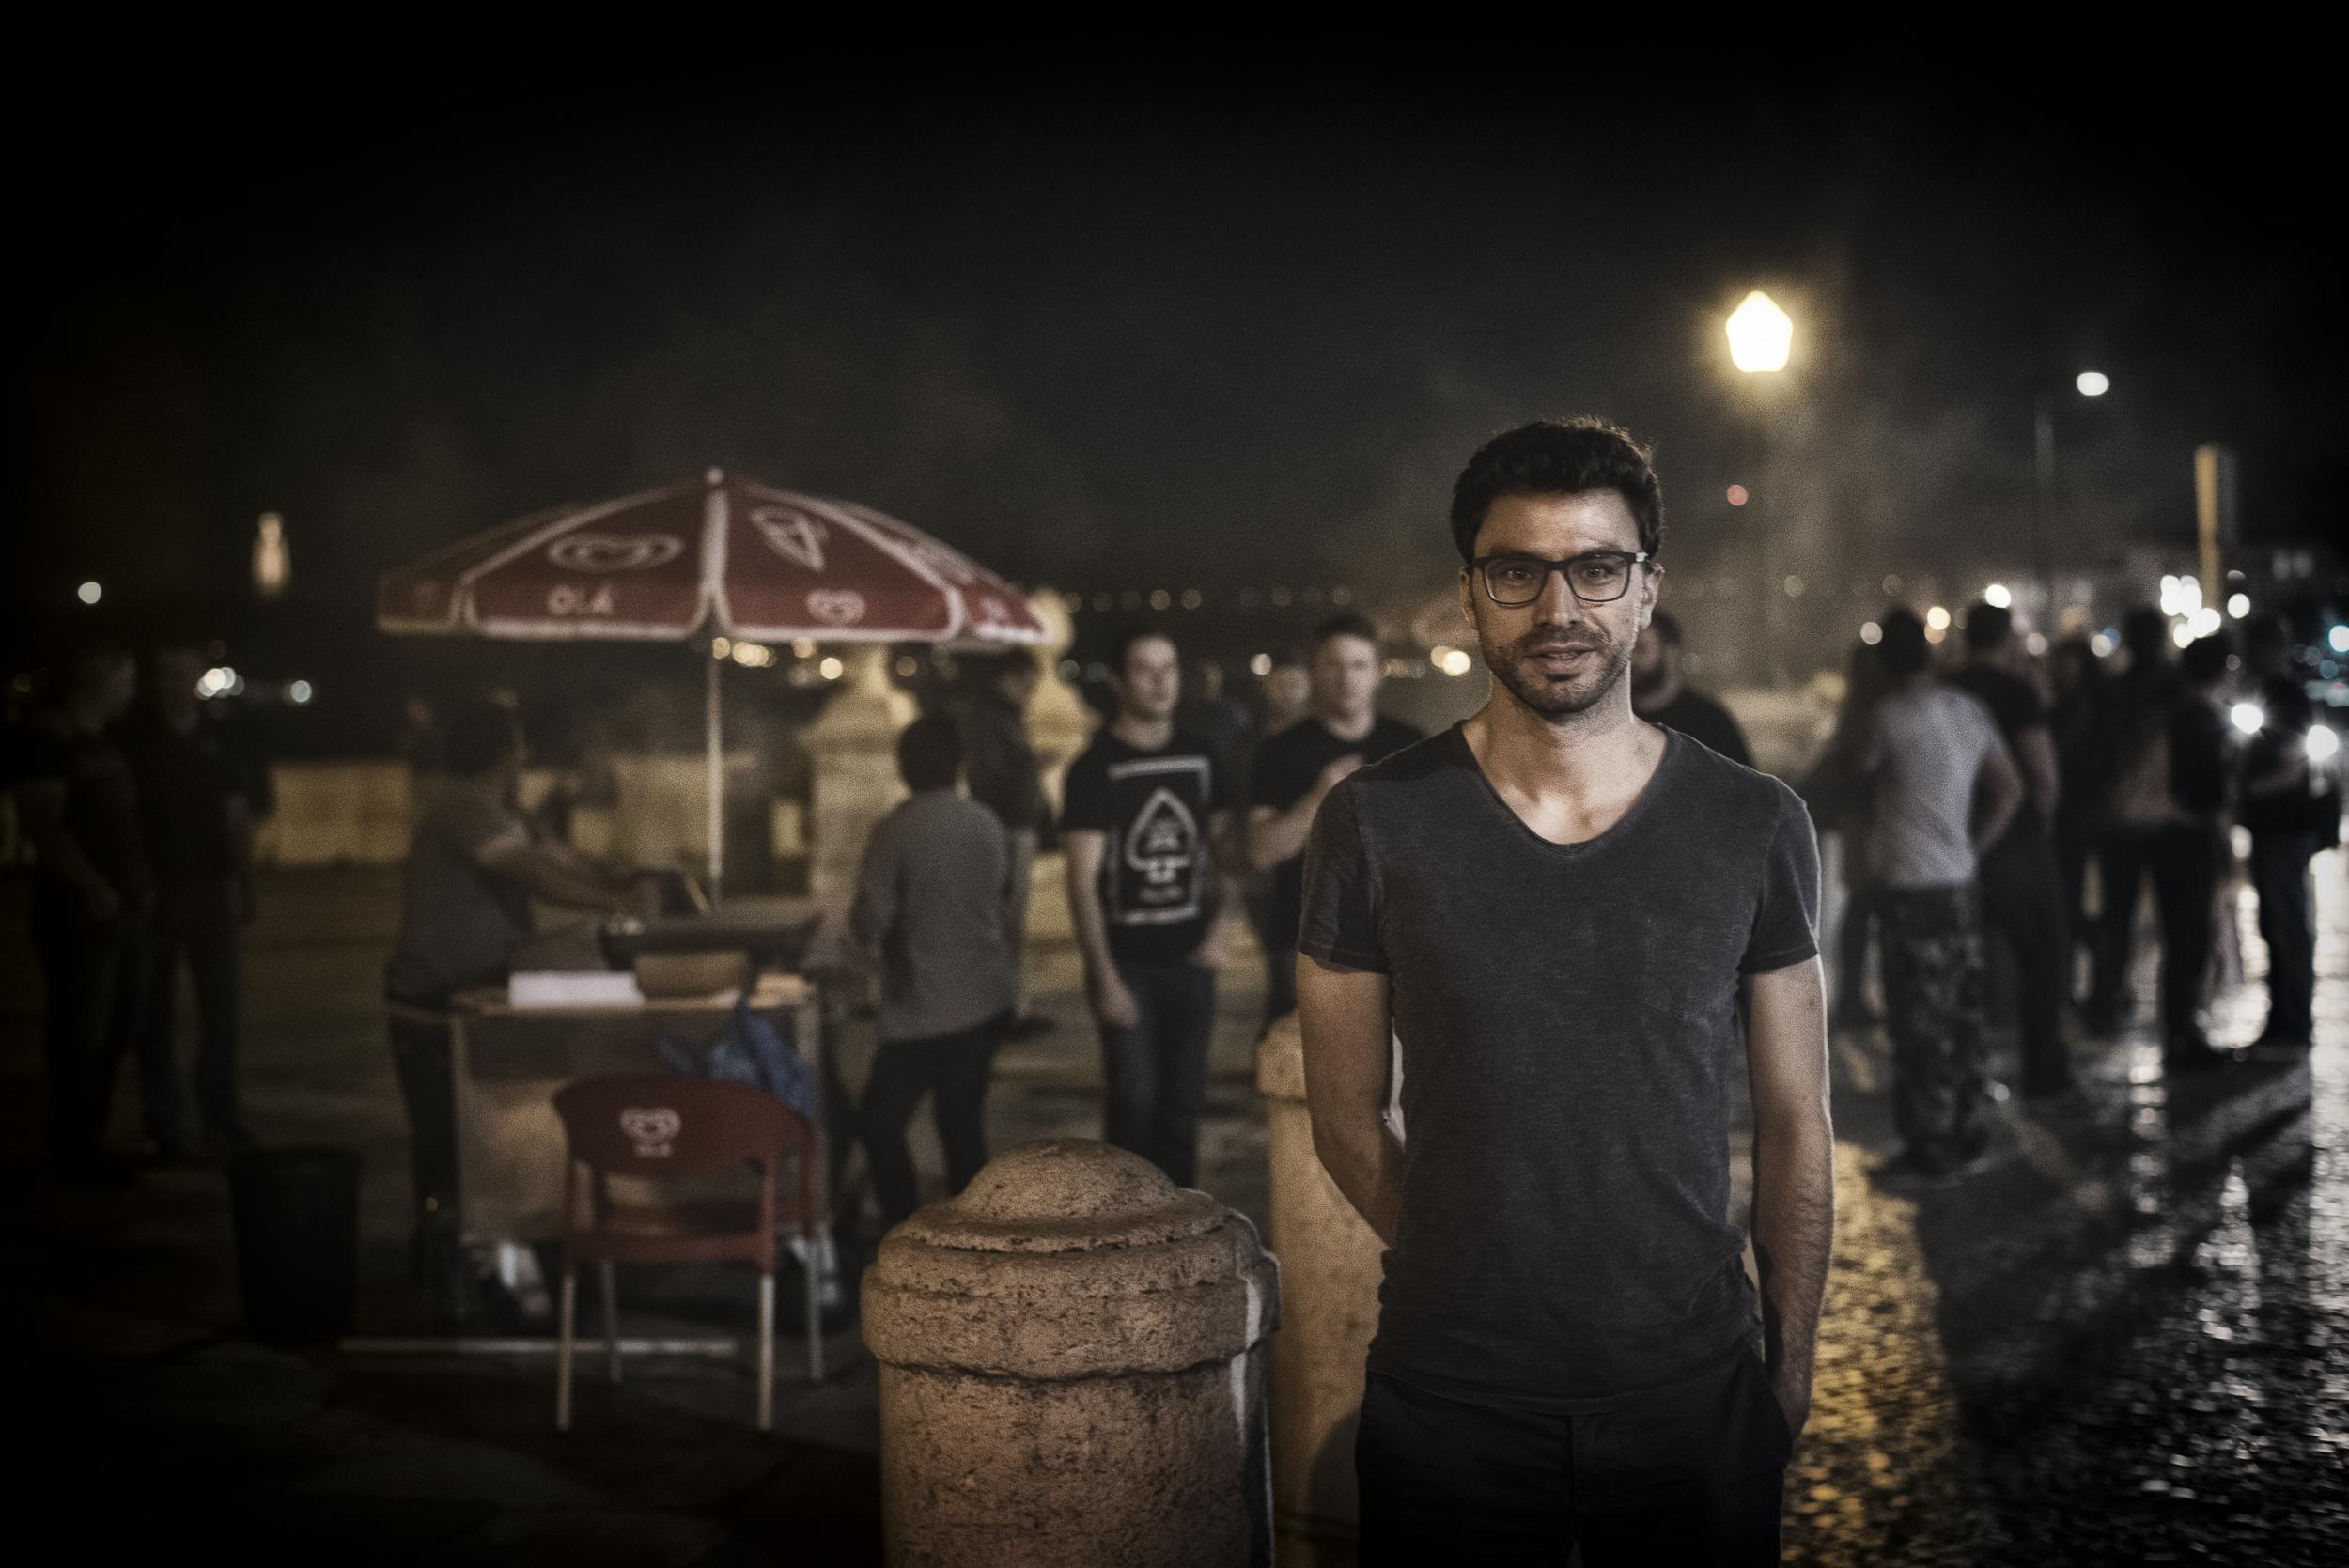
night, europe, portrait, nikon, nuit, inexplore, nikkor, d750, lisbonne, tage, curuyann, yann, coeuru